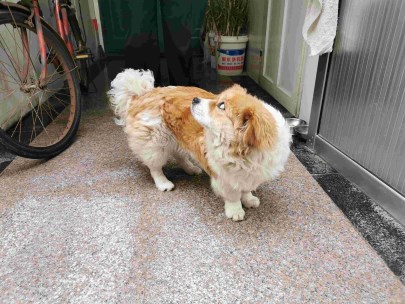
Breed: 3336-n000121-chinese_rural_dog